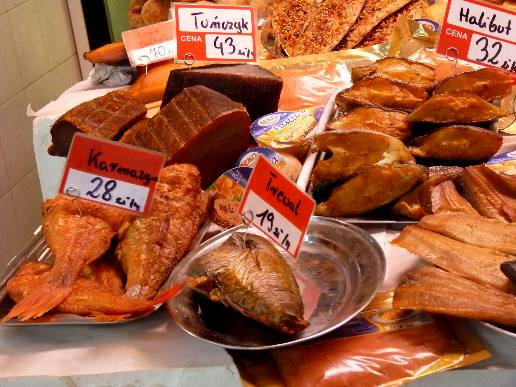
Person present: No